La Paz

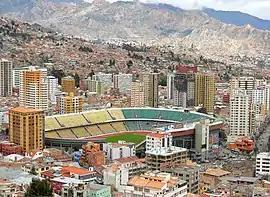
The Hernando Siles Stadium

La Paz is in the valleys of the Andes, close to the Eastern split of the Altiplano region. The metropolitan area is near to the Cordillera Real range, which includes such notable mountains as Illimani (guardian of La Paz), Mururata, Huayna Potosi, Chacaltaya, Kunturiri, Llamp'u, Chachakumani, Chearoco, and Ancohuma.